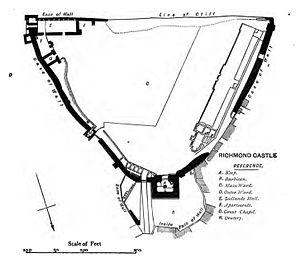
Le château de Richmond, situé à Richmond, dans le Yorkshire du Nord, en Angleterre, occupe une position dominante au-dessus de la rivière Swale, à proximité du centre de la ville de Richmond. Il s'appelle à l'origine Mont Riche. Le château est construit par Alain le Roux à partir de 1071, à la suite de la conquête normande de l'Angleterre, et le Domesday Book de 1086 fait référence à un château à Richmond.